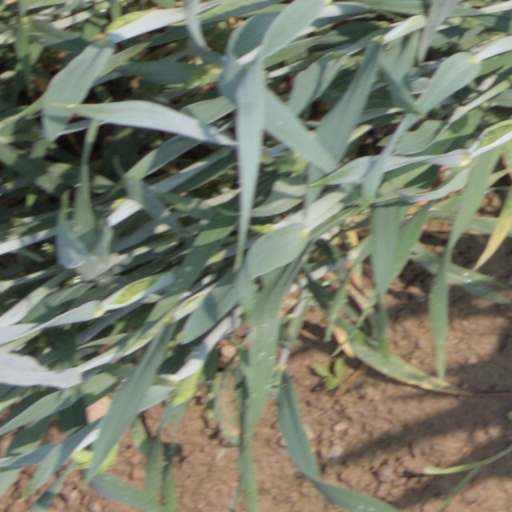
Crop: wheat